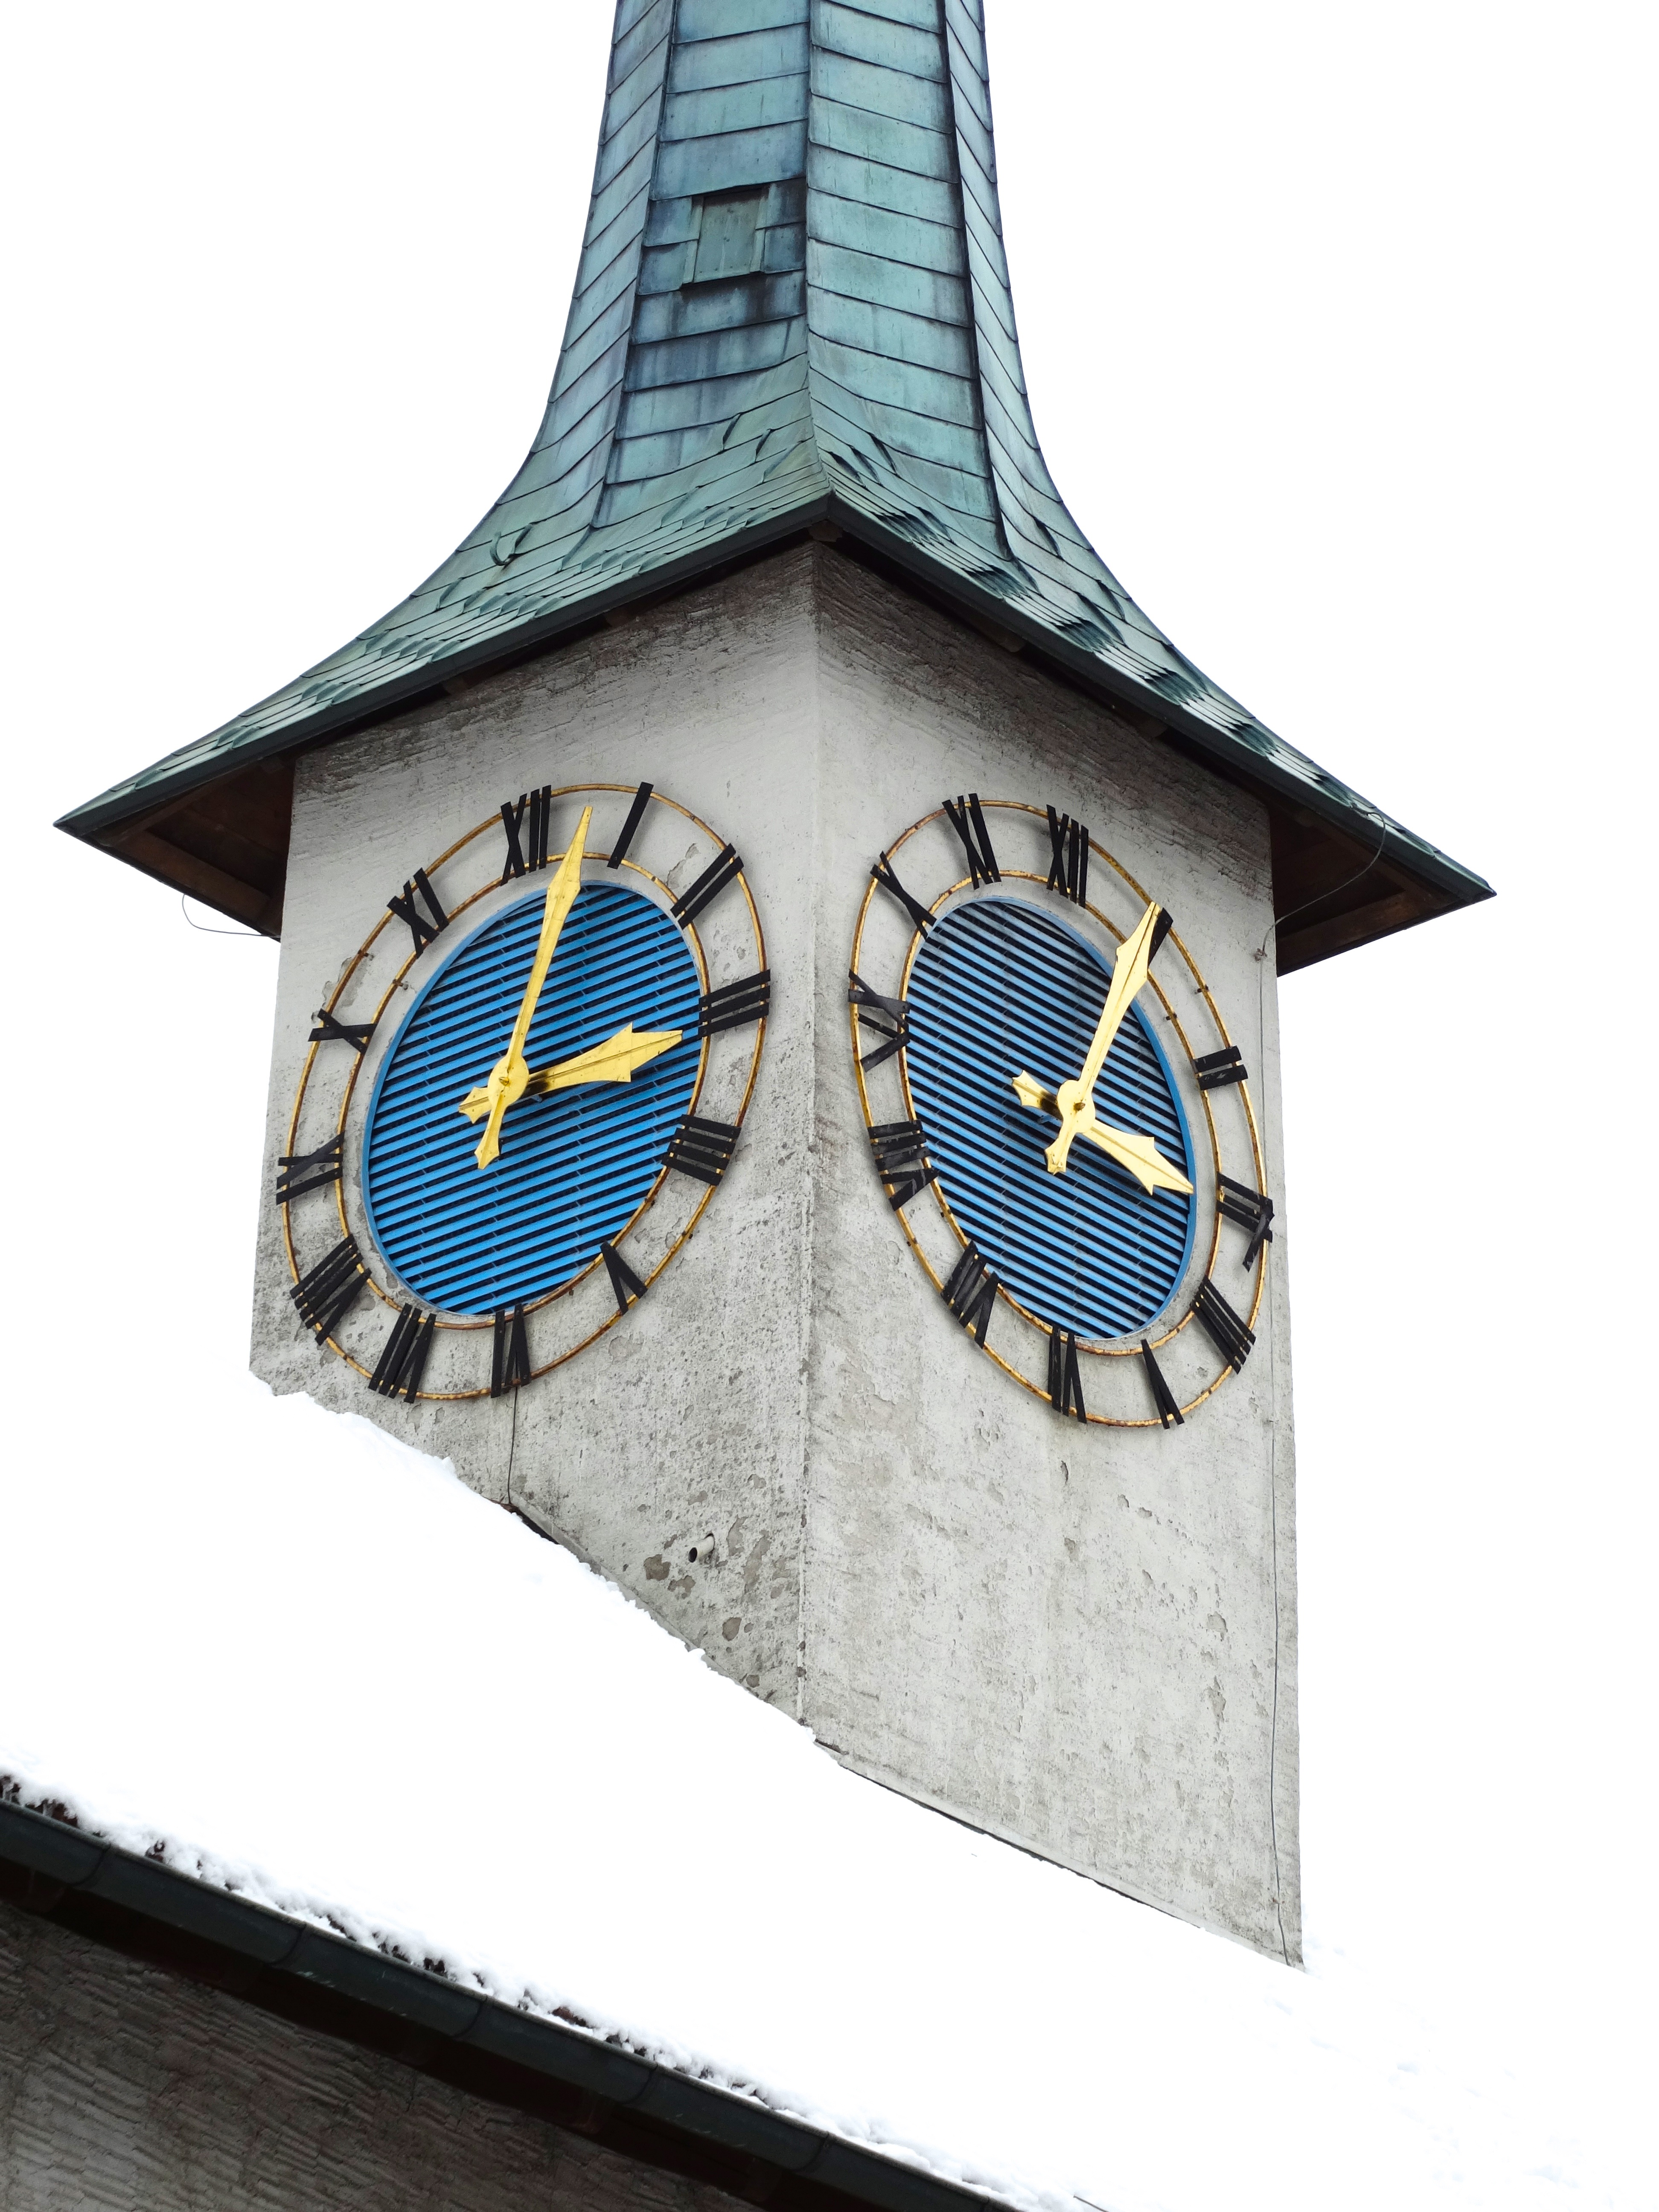
wing, clock, building, tower, furniture, church clock, church tower, tower roof